Yibin

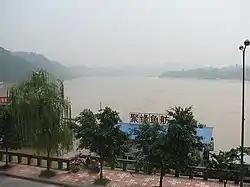
The Yangtze at the confluence of the Min and Jinsha Rivers. Below Yibin, the Yangtze is known in Chinese as "Chang Jiang" or the "Long River". Above Yibin, the Yangtze is known as the Jinsha or Gold Sands River.

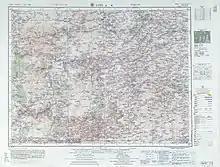
Map including Yibin (labeled as I-PIN (SUIFU) ) (AMS, 1954)

Yibin is located in the southeast portion of Sichuan at the southern end of the Sichuan Basin, bordering Zhaotong (Yunnan) to the south, Luzhou to the east, Liangshan Yi Autonomous Prefecture and Leshan to the west, and Zigong to the north, and has a total area is . The city ranges in latitude from 27° 50'−29° 16' N, and in longitude from 103° 36'−105° 20' E, stretching east-west and north-south.